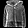
Label: Coat